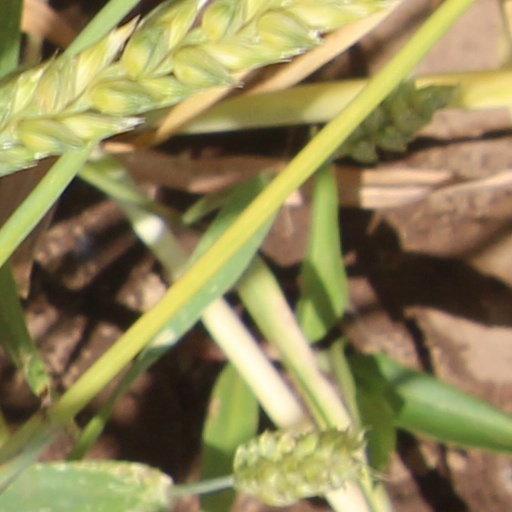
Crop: wheat